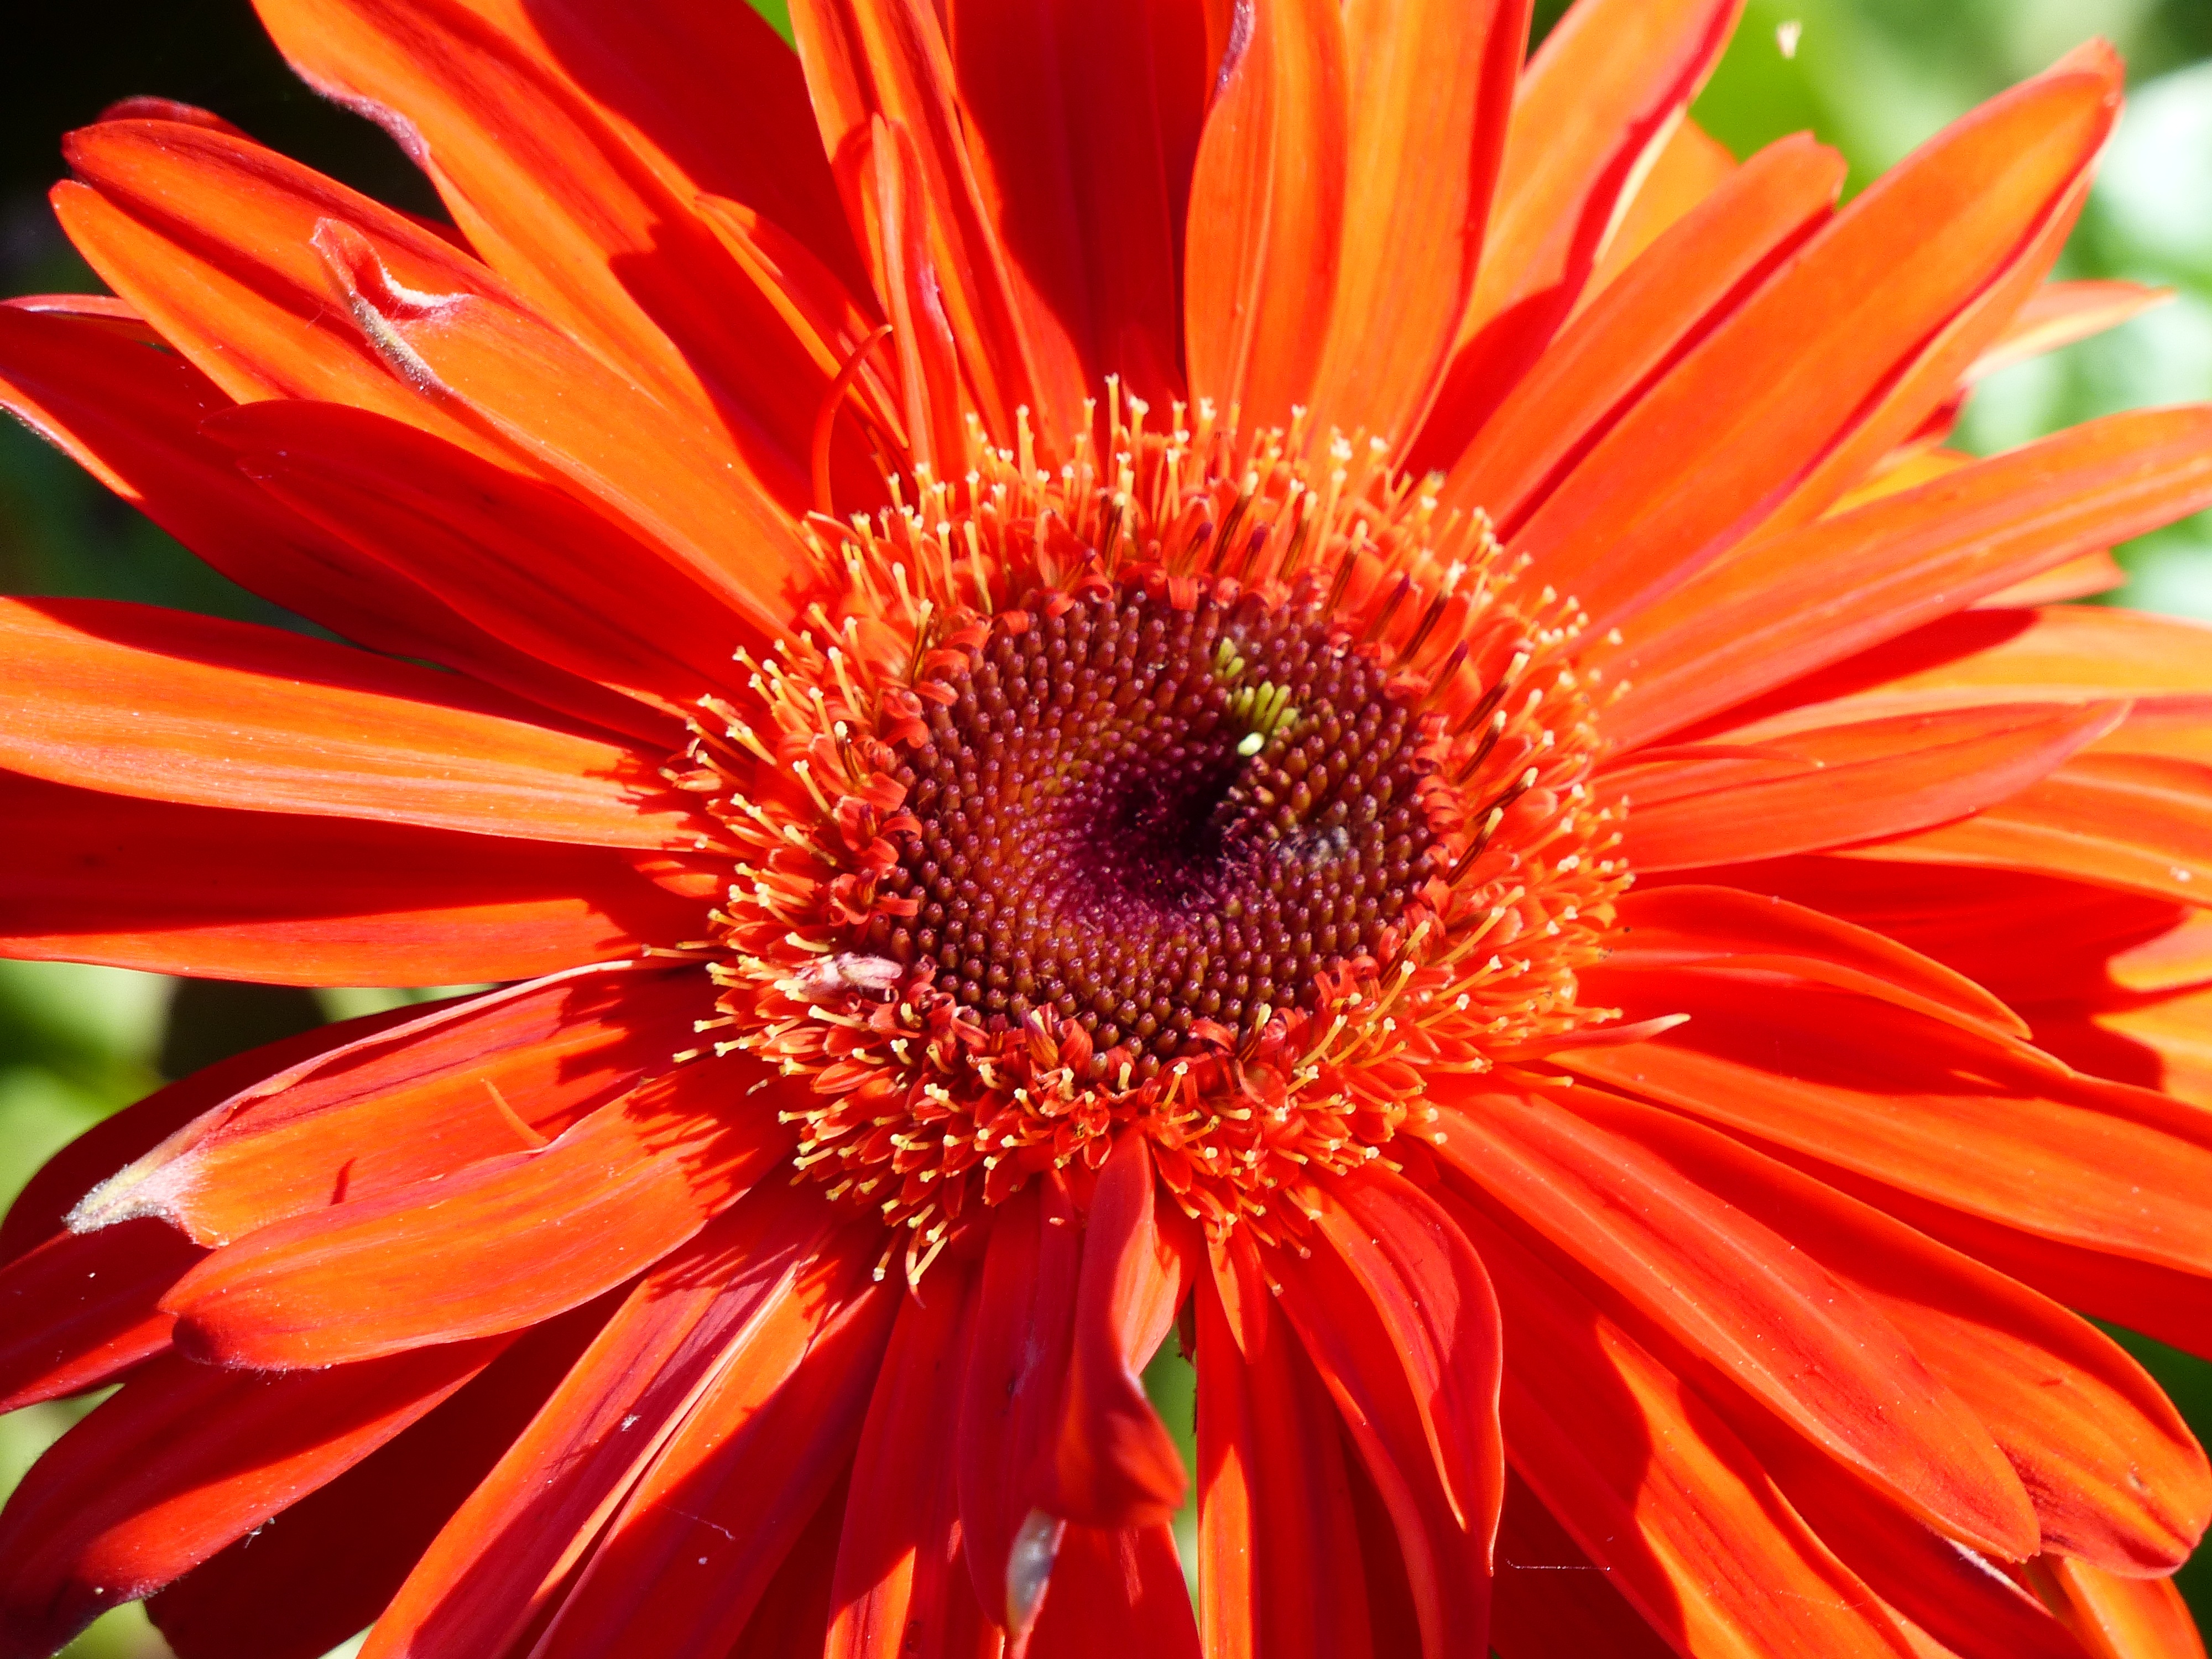
blossom, plant, flower, petal, bloom, floral, red, macro, fresh, blooming, closeup, flora, single, gerbera, vibrant, macro photography, flowering plant, daisy family, annual plant, plant stem, land plant, blanket flowers